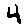
Label: 4